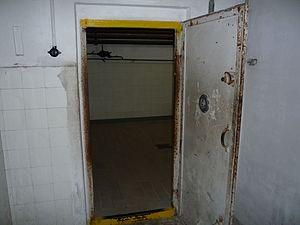
Autre porte de la chambre à gaz du camp de concentration de Mauthausen
Une chambre à gaz est généralement un dispositif destiné à donner la mort, consistant en une pièce hermétiquement close dans laquelle un gaz toxique ou asphyxiant est introduit. L'agent toxique le plus communément utilisé est le cyanure d'hydrogène.